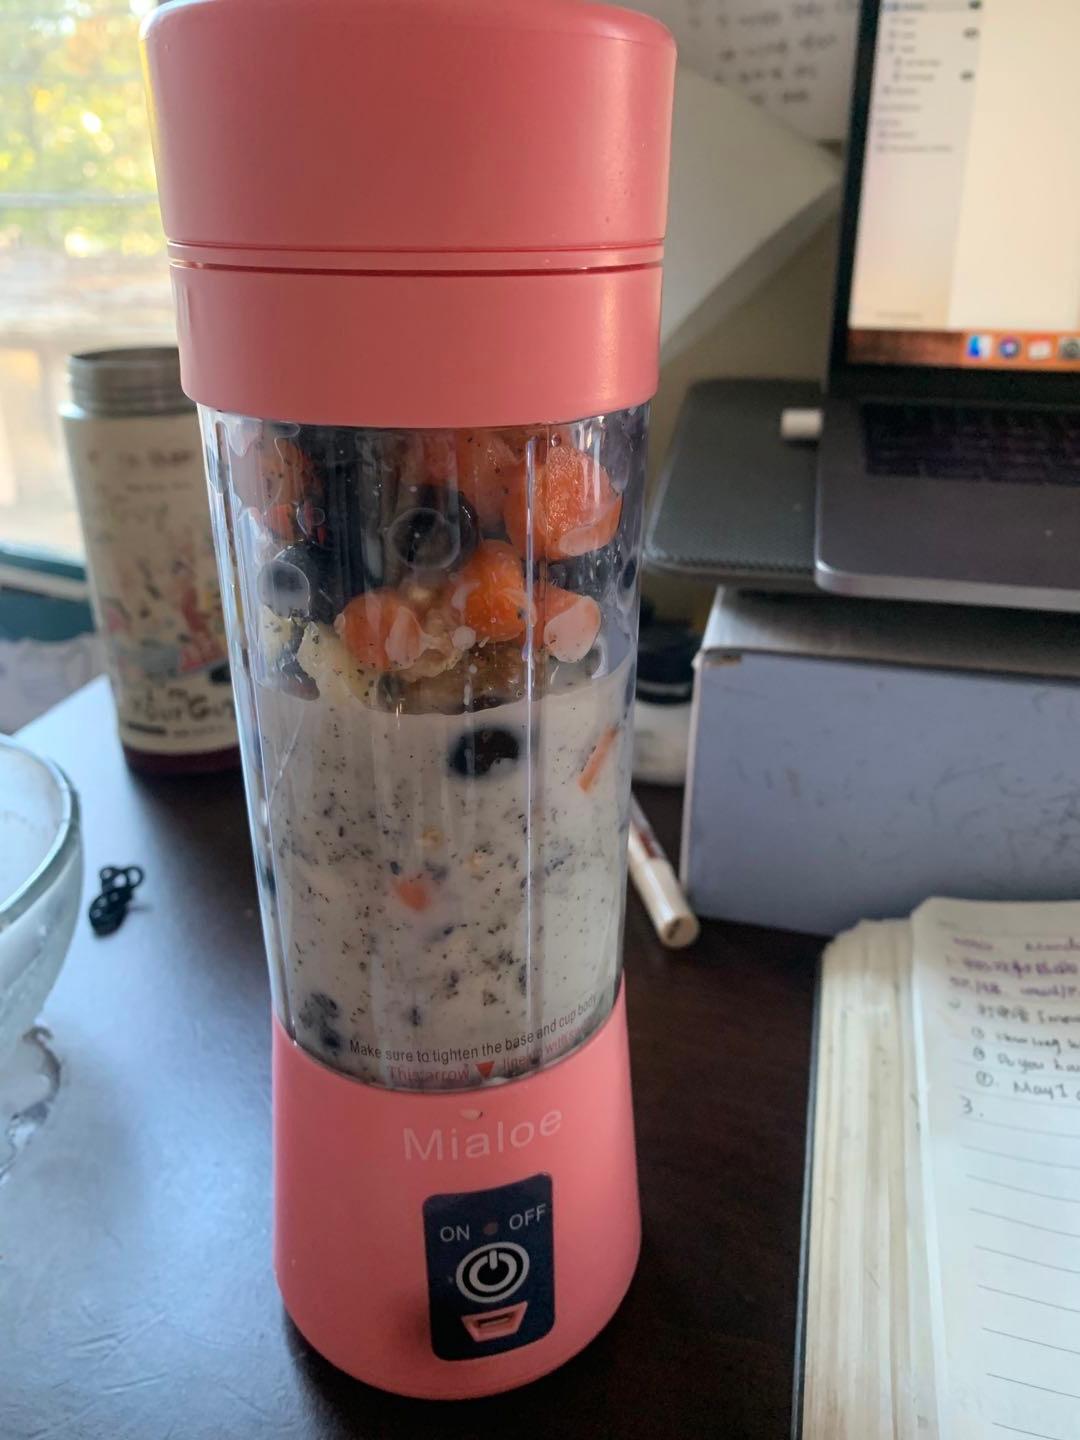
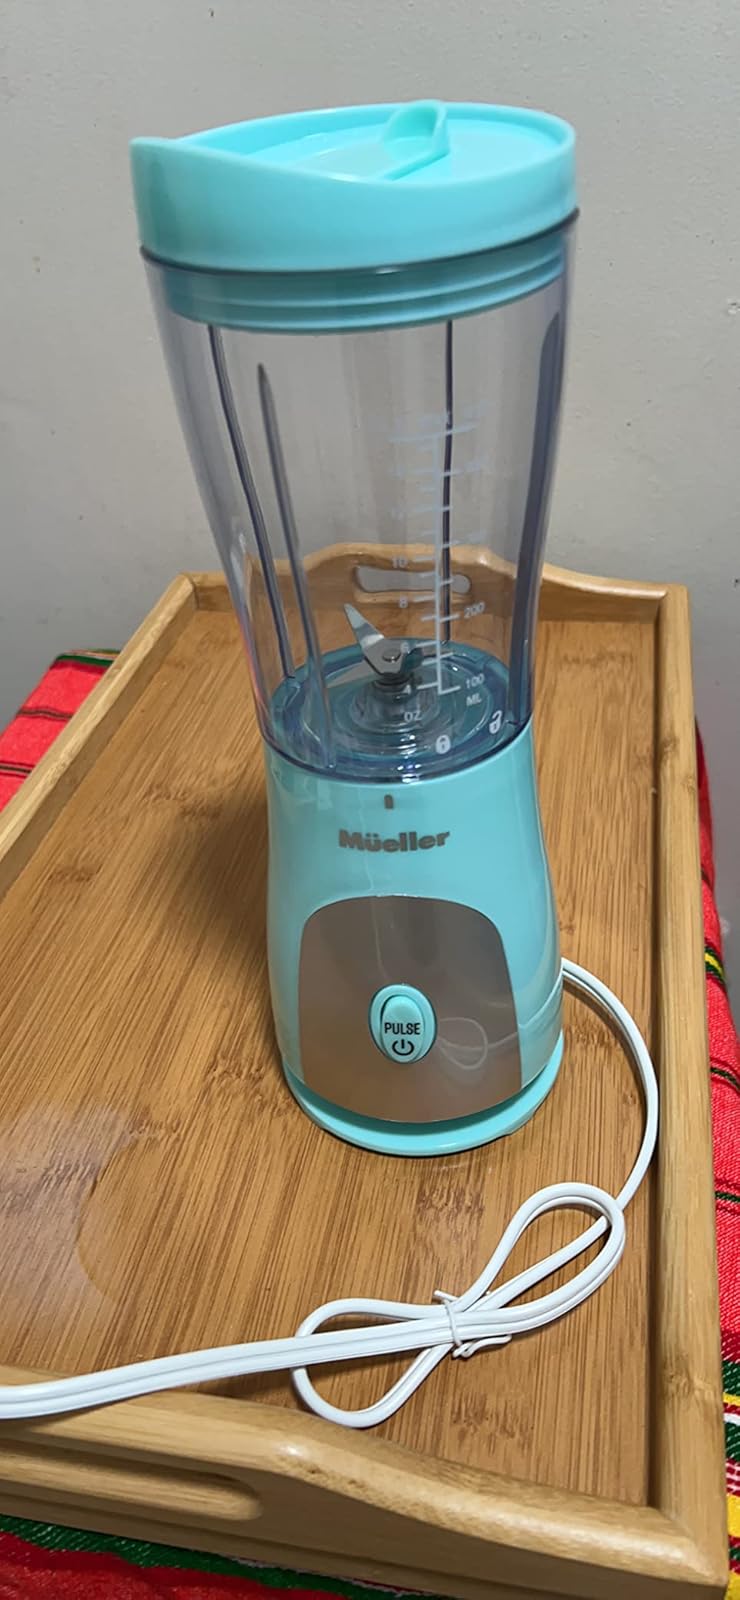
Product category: items_blender
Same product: no